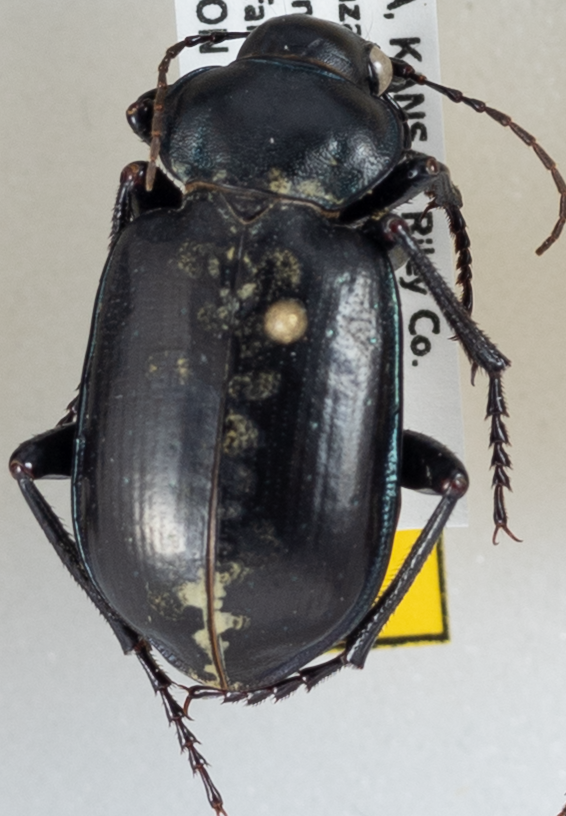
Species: Calosoma affine
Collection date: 2019-09-25
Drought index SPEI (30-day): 0.944
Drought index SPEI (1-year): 1.69
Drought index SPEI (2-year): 1.096